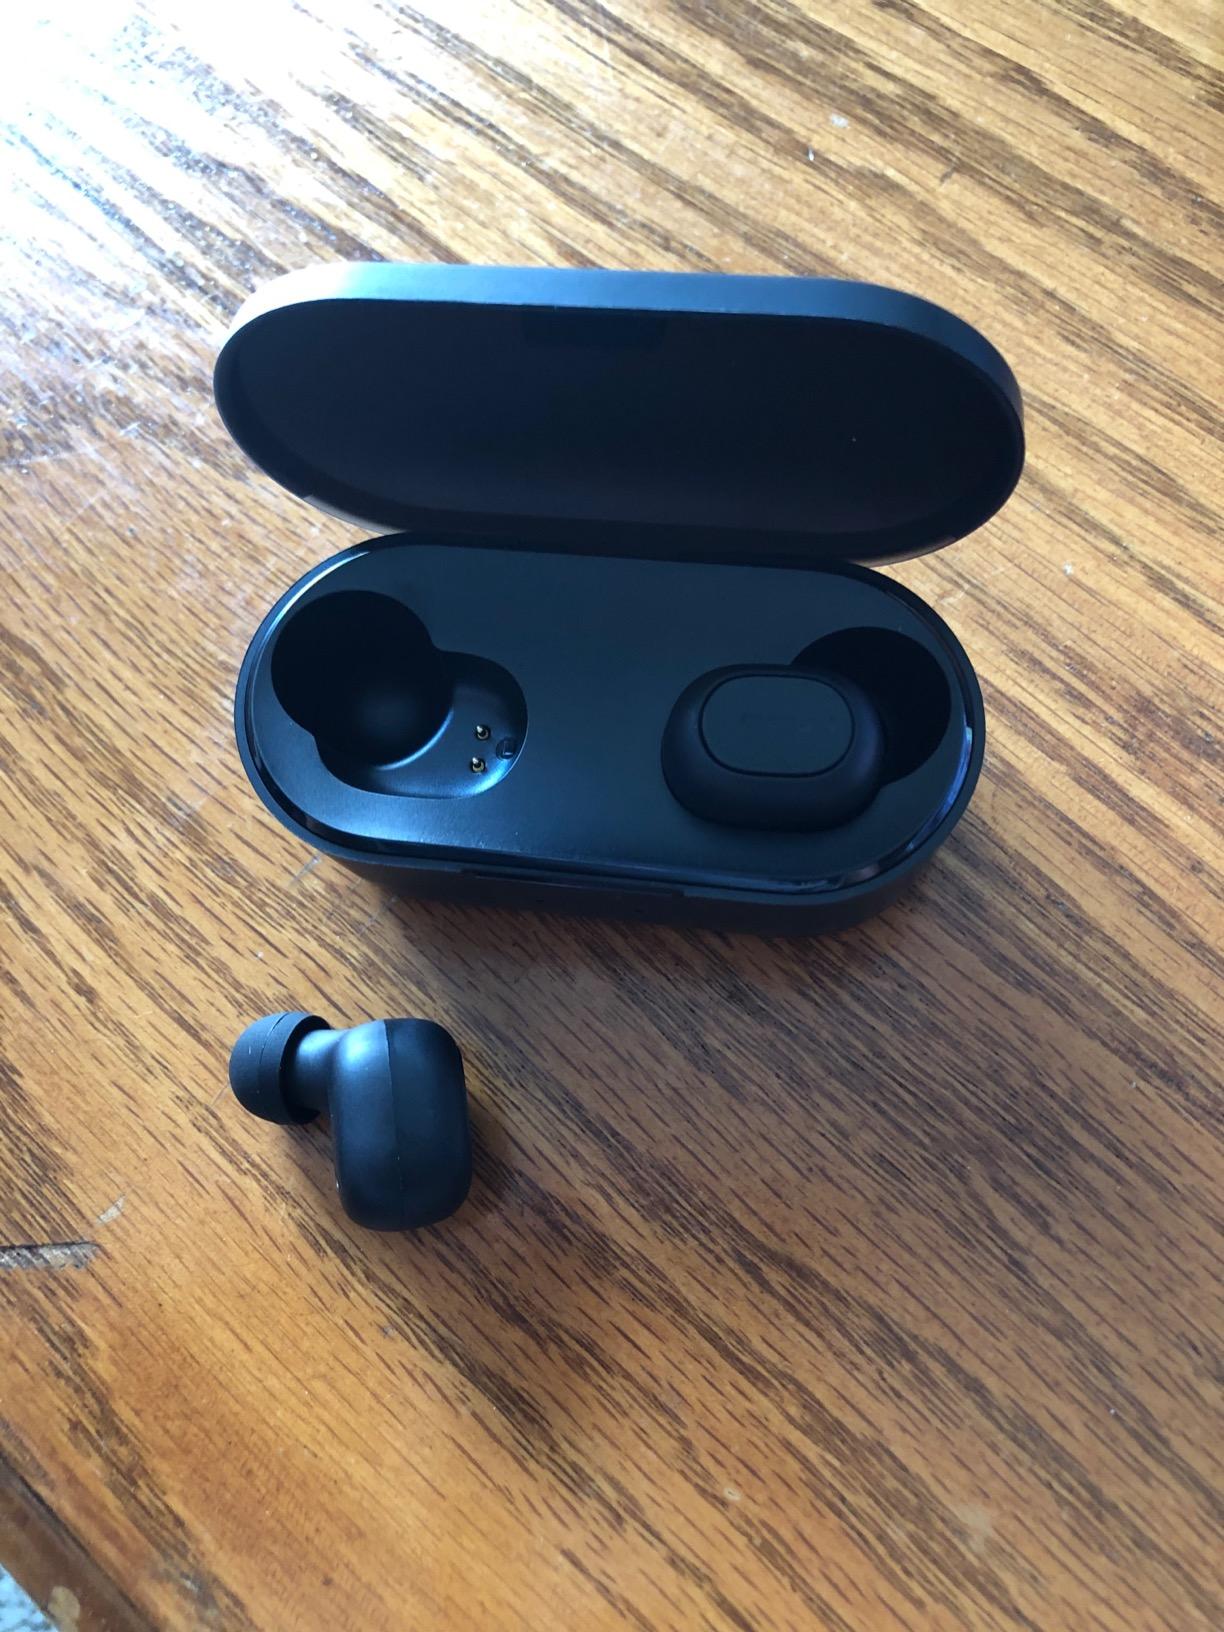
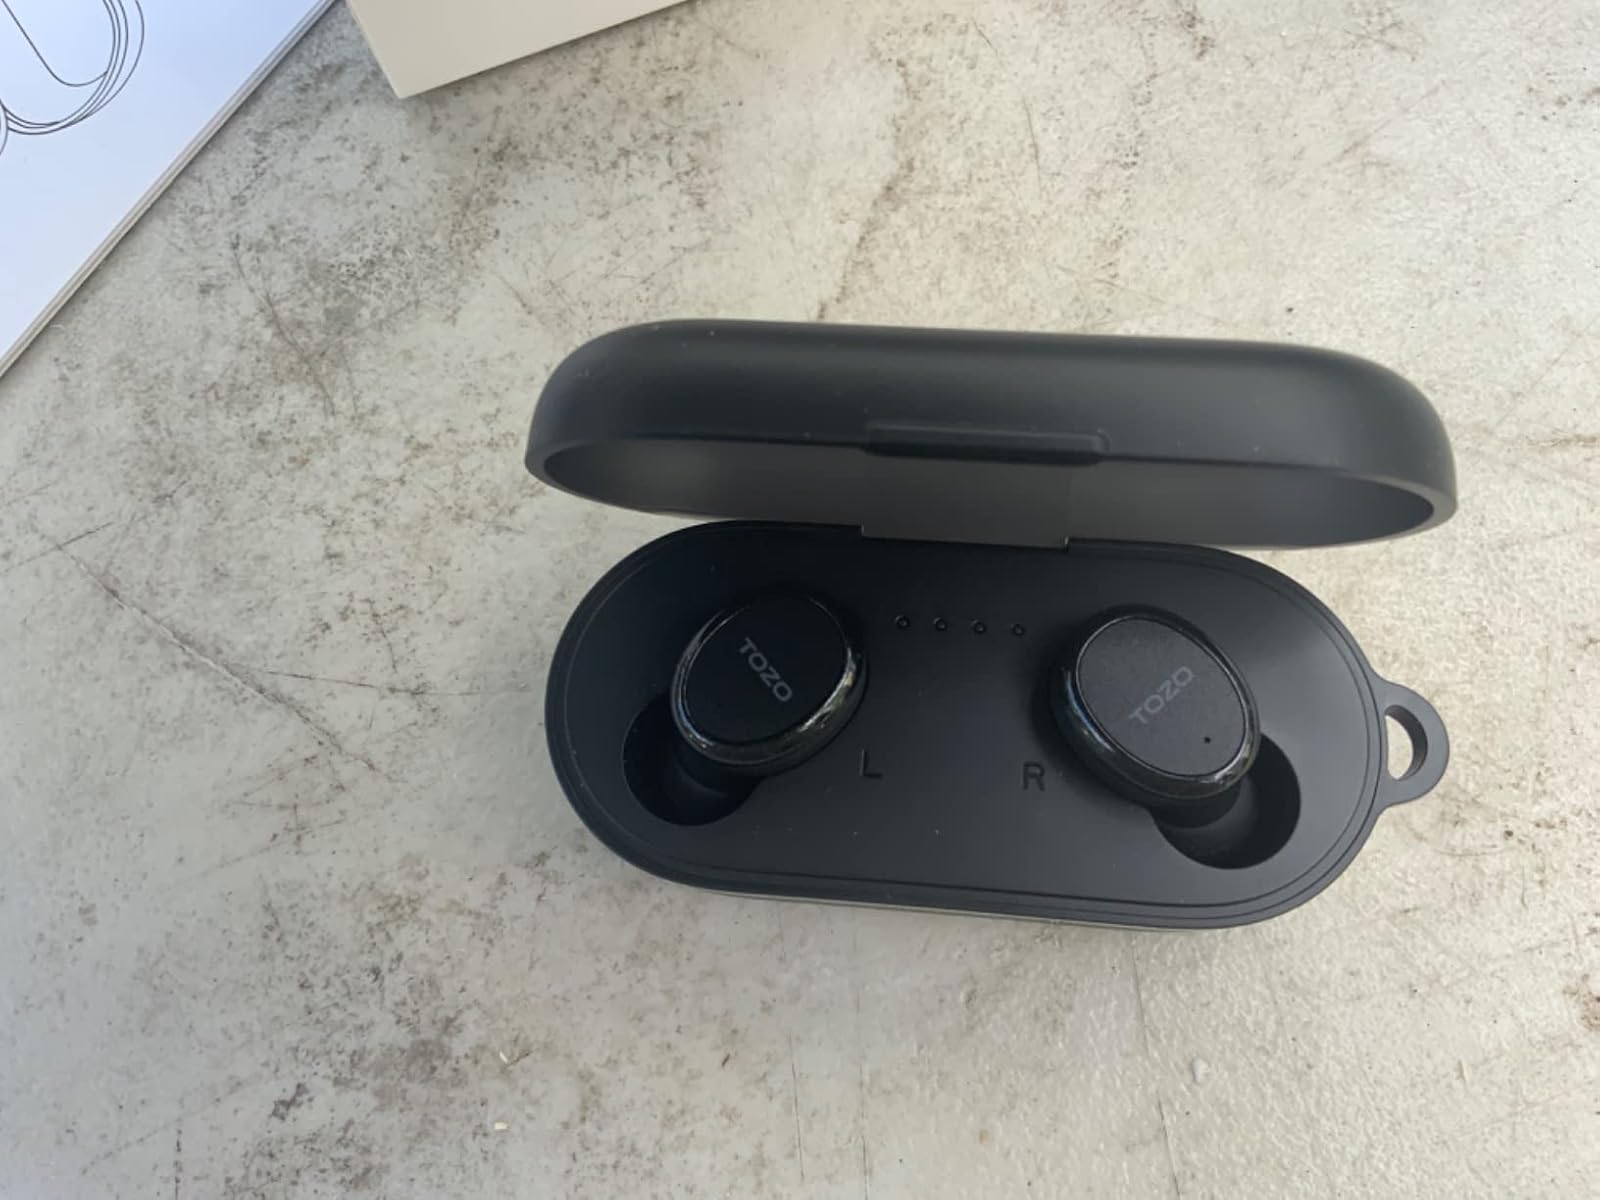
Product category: earbuds
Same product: no